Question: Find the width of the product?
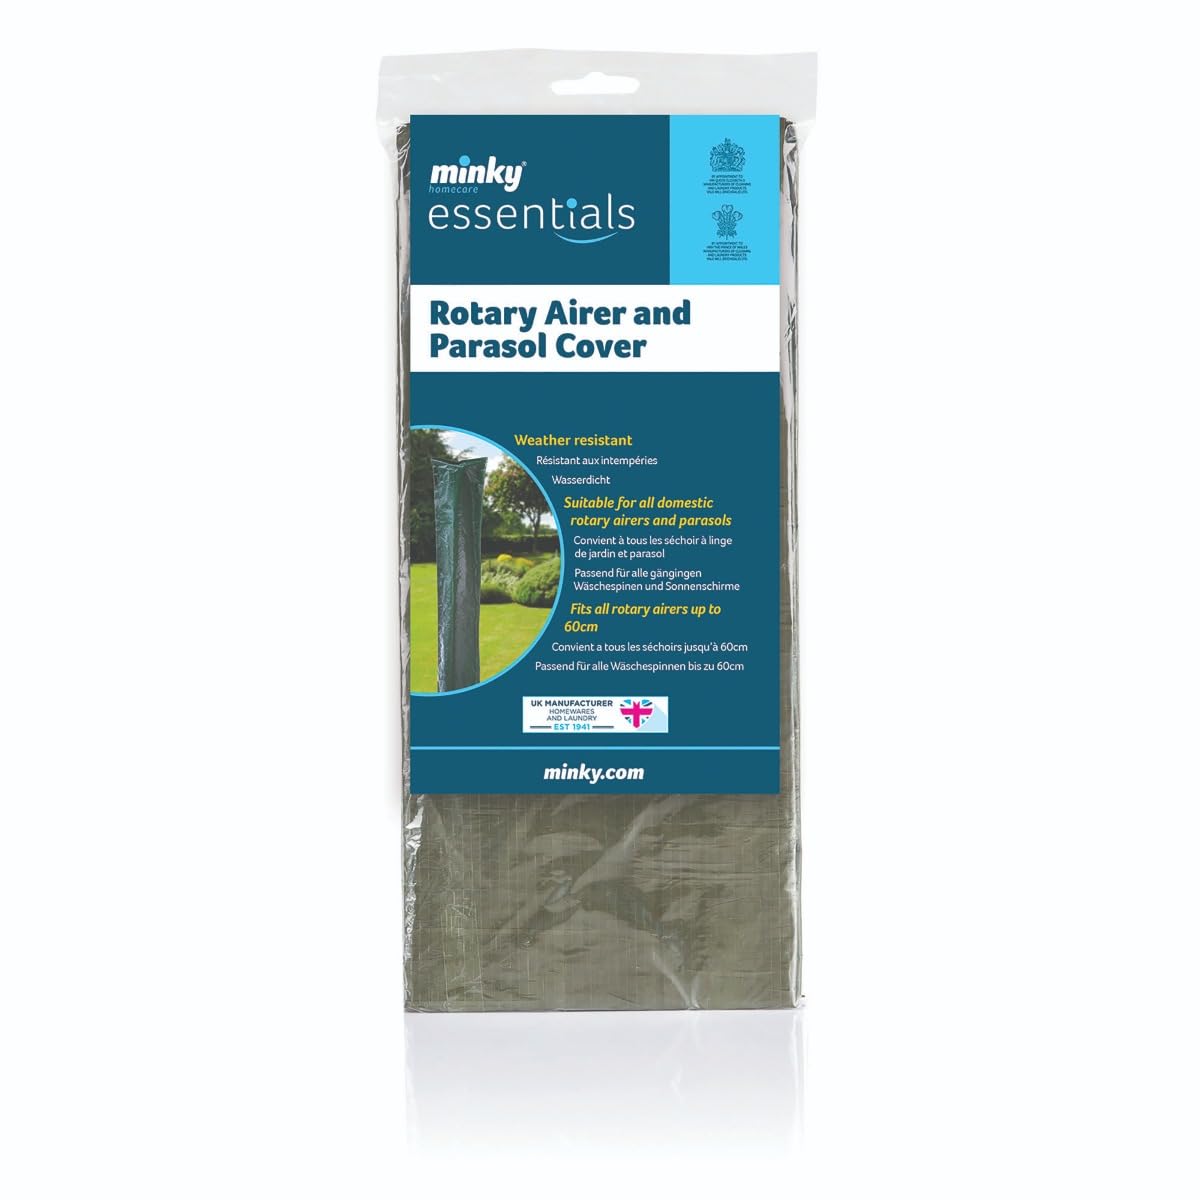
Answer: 60.0 centimetre